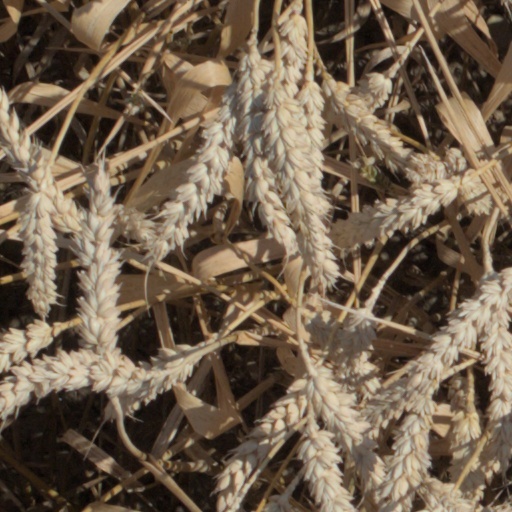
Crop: wheat